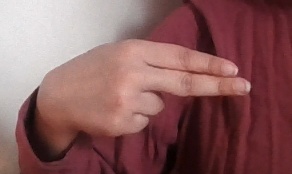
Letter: ain